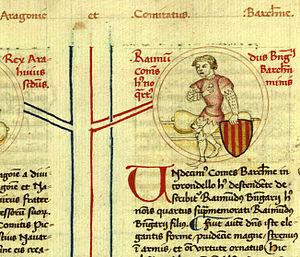
La principauté de Catalogne était un État du Moyen Âge et de l'Époque moderne, sous l'autorité des Corts Catalanes, créé en 1162 par l'union de tous les comtés catalans dont le souverain est Alphonse II d'Aragon et Iᵉʳ de Barcelone. Ce n'est pas formellement un royaume mais une union de comtés unis par des lois uniformisées par les Corts et pour son propre système institutionnel équivalent aux autres royaumes de la Couronne. Sa configuration finale ne s'est achevée qu'en 1491. Elle est organisée en vigueries. Sa langue est le catalan. Sa capitale est Barcelone, la Ciutat Vella avec ses propres droits fors et une représentation directe au Parlement, les autres villes importantes étant Perpignan, Gironne, Lleida, Manresa, Vic, Tarragone et Tortosa. Le souverain de l'ensemble de ces comtés unis avait la dignité de Comte de Barcelone.
La Catalogne, nationalité et communauté autonome du nord-est de l’Espagne née en tant que réalité nationale par la réunion politique de plusieurs comtés de l'ancienne marche d'Espagne carolingienne entre le IXᵉ siècle et le XIIᵉ siècle sous l'autorité de la maison de Barcelone. La principauté de Catalogne ainsi constituée devient progressivement un État à la fin du Moyen Âge, avec ses institutions comme les Corts, son droit compilé dans les Usatges, constitutions et autres droits, ou encore sa langue, le catalan, qui se constitue en langue administrative, juridique et littéraire à partir du XIIᵉ siècle. Par le système politique de monarchie pactiste, la Catalogne conserve ses spécificités institutionnels, coutumiers et juridictionnels, au sein de la couronne d'Aragon puis de la monarchie d'Espagne, jusqu'aux décrets de Nueva Planta de 1715 et 1716 et l'imposition de l'absolutisme.